Willem Bosman

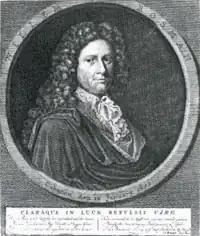
Portrait of Willem Bosman (1704).

Willem Bosman (12 January 1672 – after 1703) was a merchant in the service of the Dutch West India Company, spending most of his time in the Dutch Gold Coast.